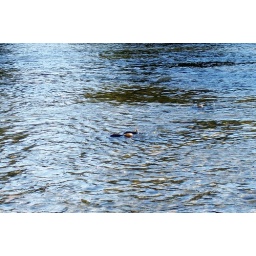
salmon in river